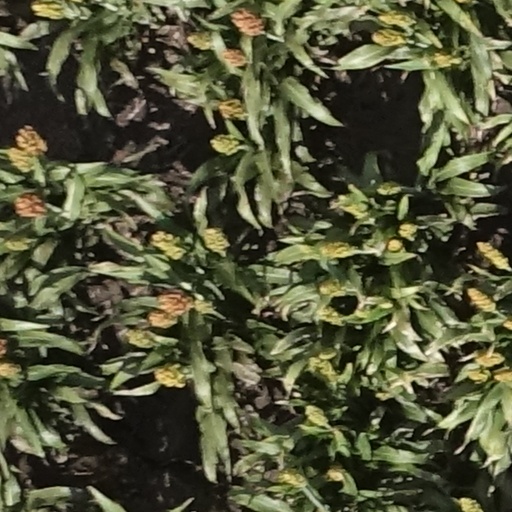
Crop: sorghum